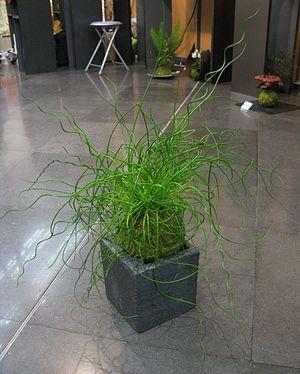
Kokedama de jonc spiralé
Les kokedama, des « sphères de mousse » sur lesquelles s'épanouissent une plante, sont apparus au Japon au début des années 1990.